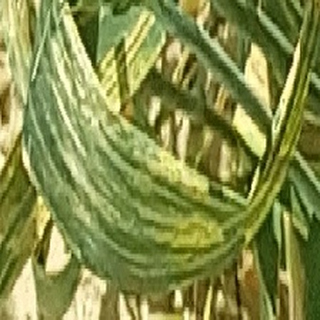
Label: wheat_yellow_rust